Flers-lez-Lille

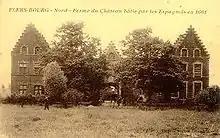
Jielbeaumadier flers chateau

Flers-lez-Lille (literally "Flers near Lille") is a former commune in the Nord department in northern France, merged into Villeneuve-d'Ascq in 1970.